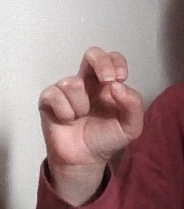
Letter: gaaf